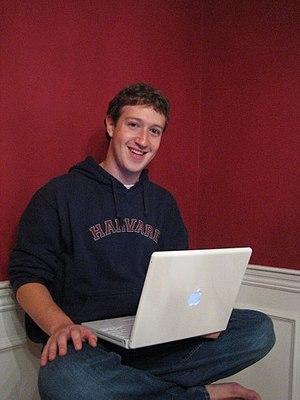
Facebook [ˈfeɪsbʊk] est un réseau social en ligne qui permet à ses utilisateurs de publier des images, des photos, des vidéos, des fichiers et documents, d'échanger des messages, joindre et créer des groupes et d'utiliser une variété d'applications.